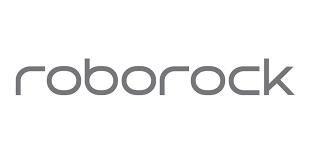
Vacuum Cleaner Accessory ROBOROCK Left Wheel Module For S8 Max Ultra/S8 Max Ultra 9.01.2892
General Information SKU: 1421509 Manufacturer Product Page: ROBOROCK 9.01.2892 Manufacturer Code: 9.01.2892 Catalog: Vacuum Robot Accessories EAN: Warranty: 12/24 months Currency: EUR Packaging Quantity: 1 Specifications Category Code VRA Unit Box Height 0.07 Unit Box Length 0.14 Unit Box Width 0.05 Vacuum cleaner accessory name Left Wheel Module Compatible with: S8 Max Ultra/S8 Max Ultra Units per Shipping Box 1 Unit Calculated Volume 0.00049 Product Net Weight 0.18 Unit Calculated Weight 0.184 Description Ultron SC-Left wheel module. {"@context": "https://schema.org/", "@type": "Product", "name": "Vacuum Cleaner Accessory ROBOROCK Left Wheel Module For S8 Max Ultra/S8 Max Ultra 9.01.2892", "sku": 1421509, "mpn": "9.01.2892", "brand": {"@type": "Brand", "name": "ROBOROCK"}, "offers": {"@type": "Offer", "priceCurrency": "EUR", "price": "15.6", "availability": "https://schema.org/InStock"}}
Brand: ROBOROCK
Category: Home & Garden > Household Appliance Accessories > Vacuum Accessories > Wheels Replacement Kits